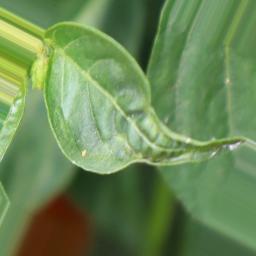
Label: mites_and_trips